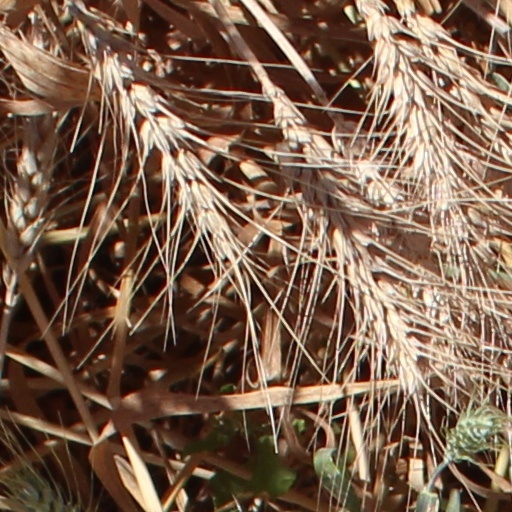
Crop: wheat